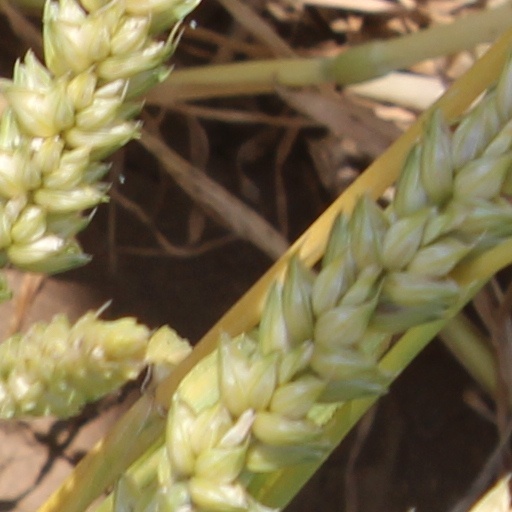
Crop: wheat